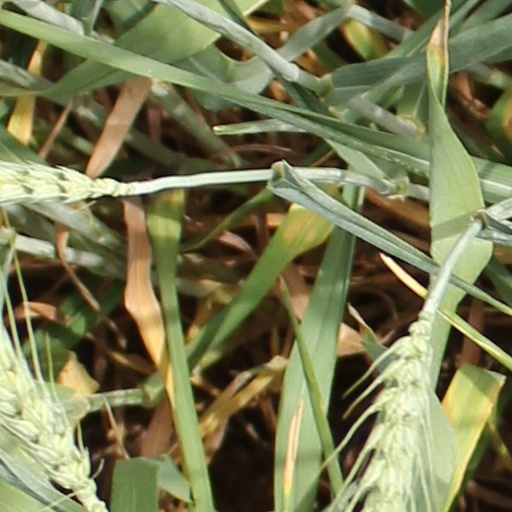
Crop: wheat